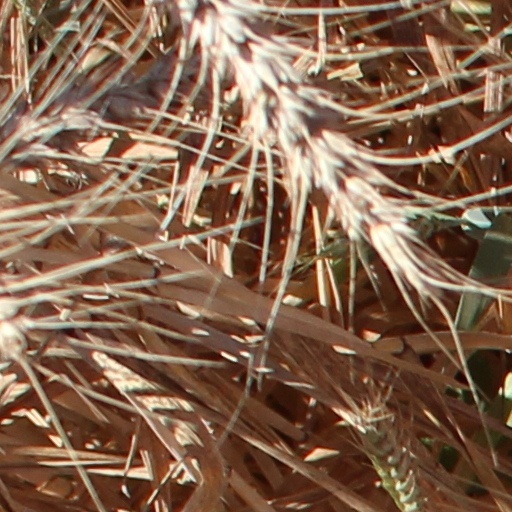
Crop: wheat